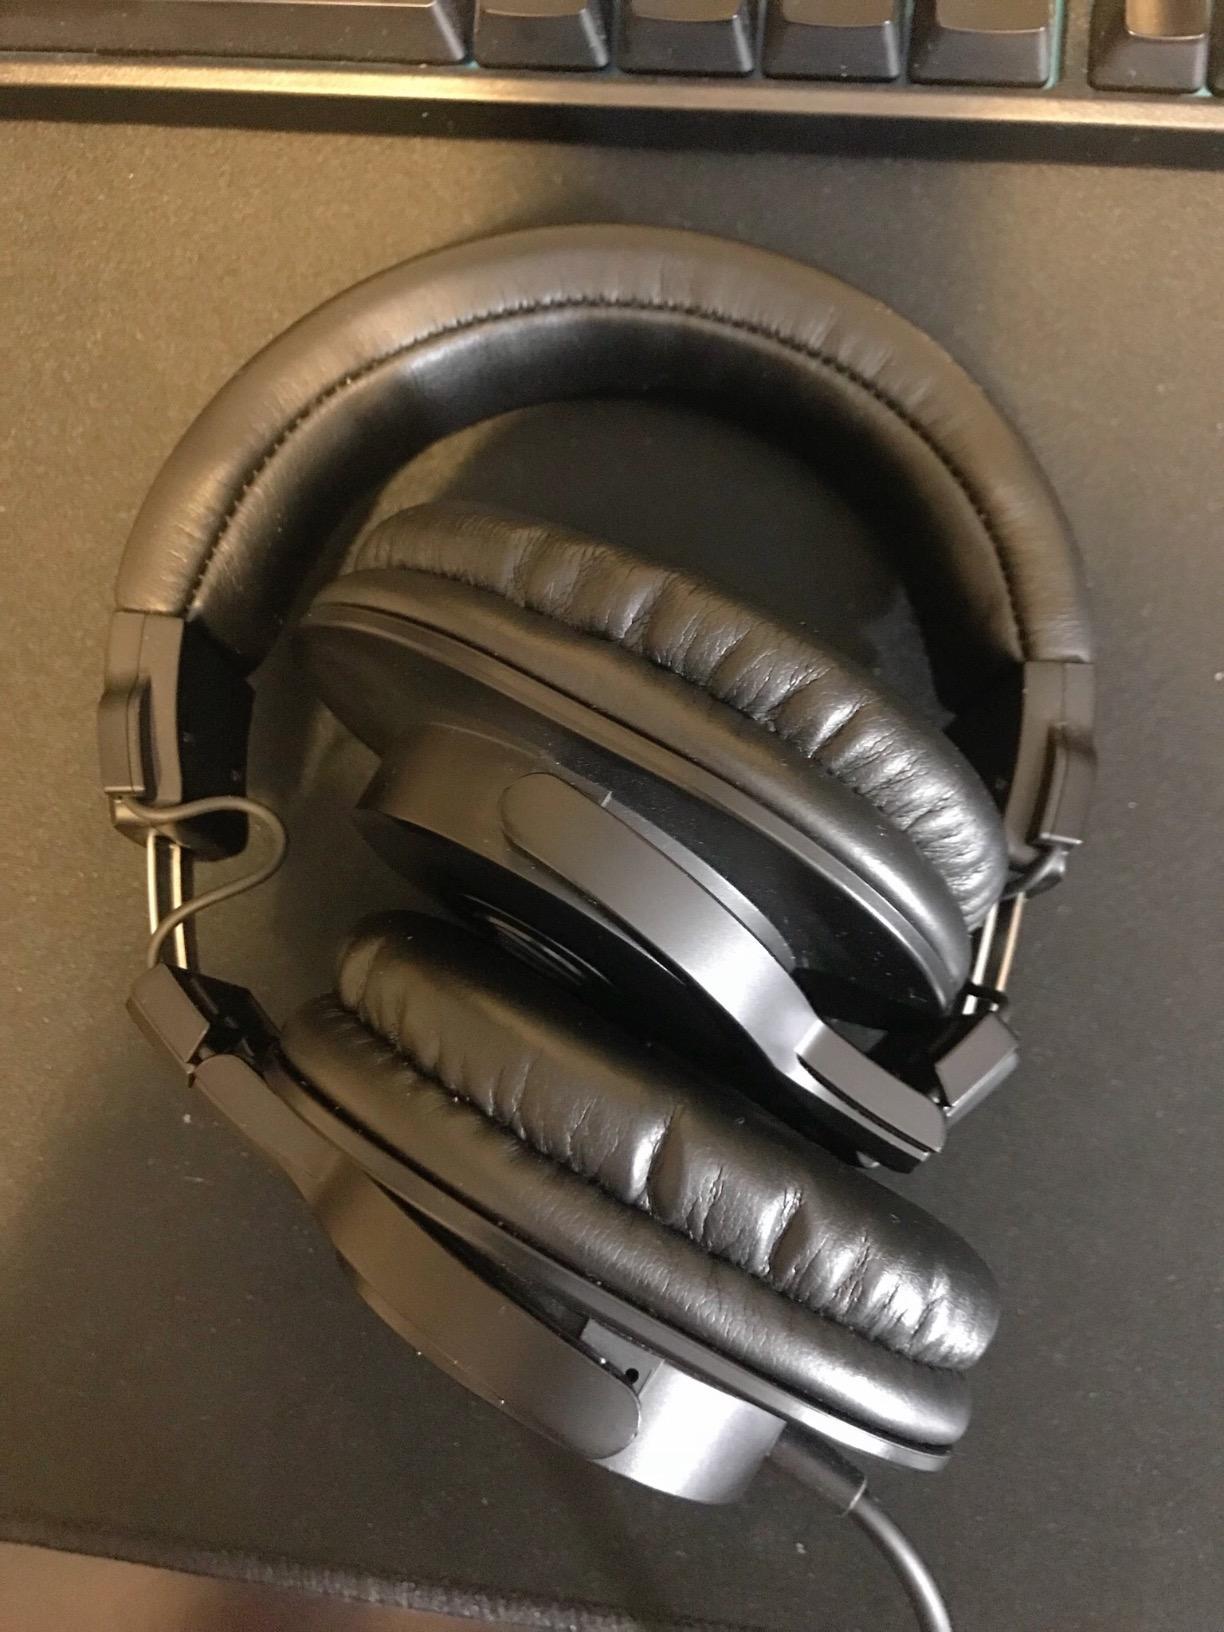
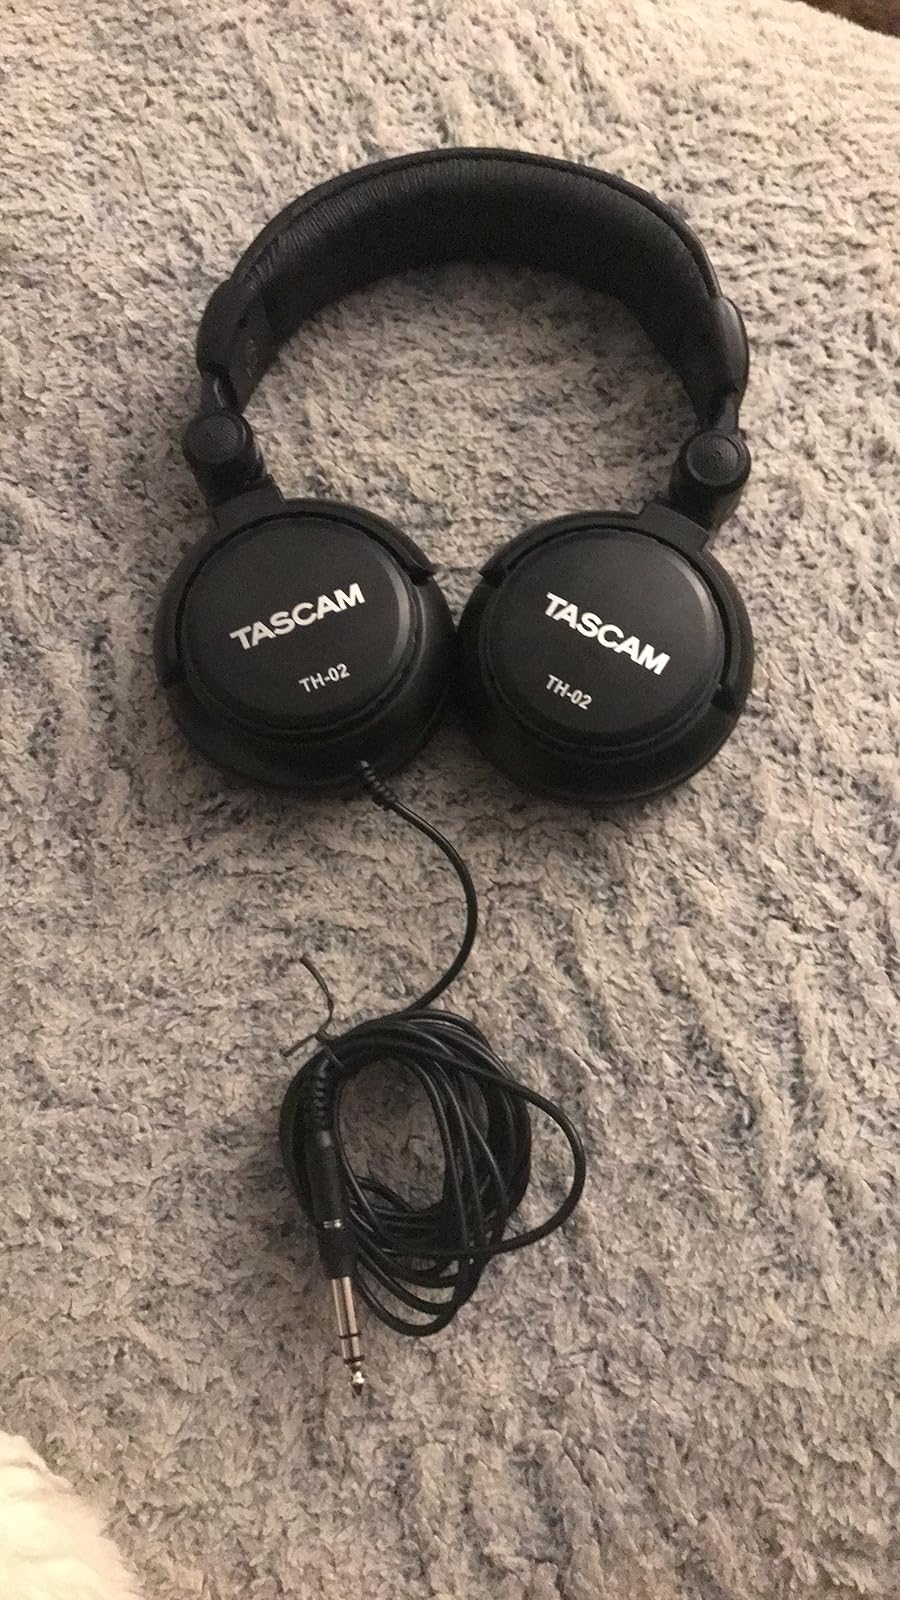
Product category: headphones
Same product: no